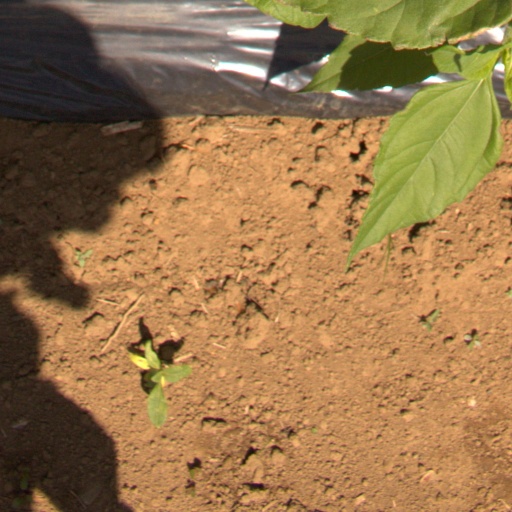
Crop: Jerusalem artichoke